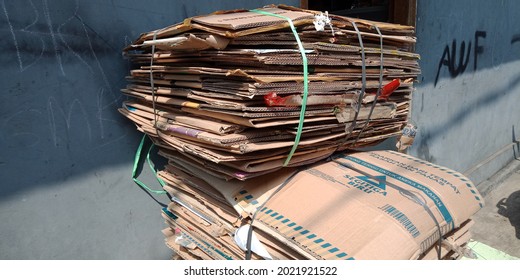
Label: cardboard